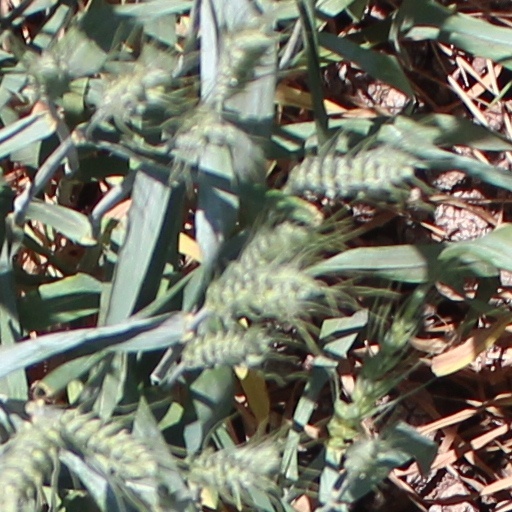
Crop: wheat